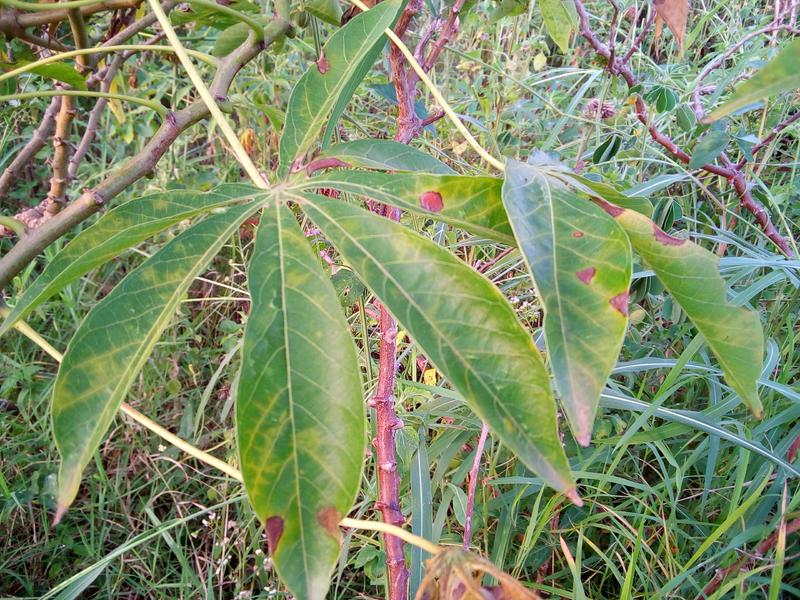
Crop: cassava
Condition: brown_streak_disease